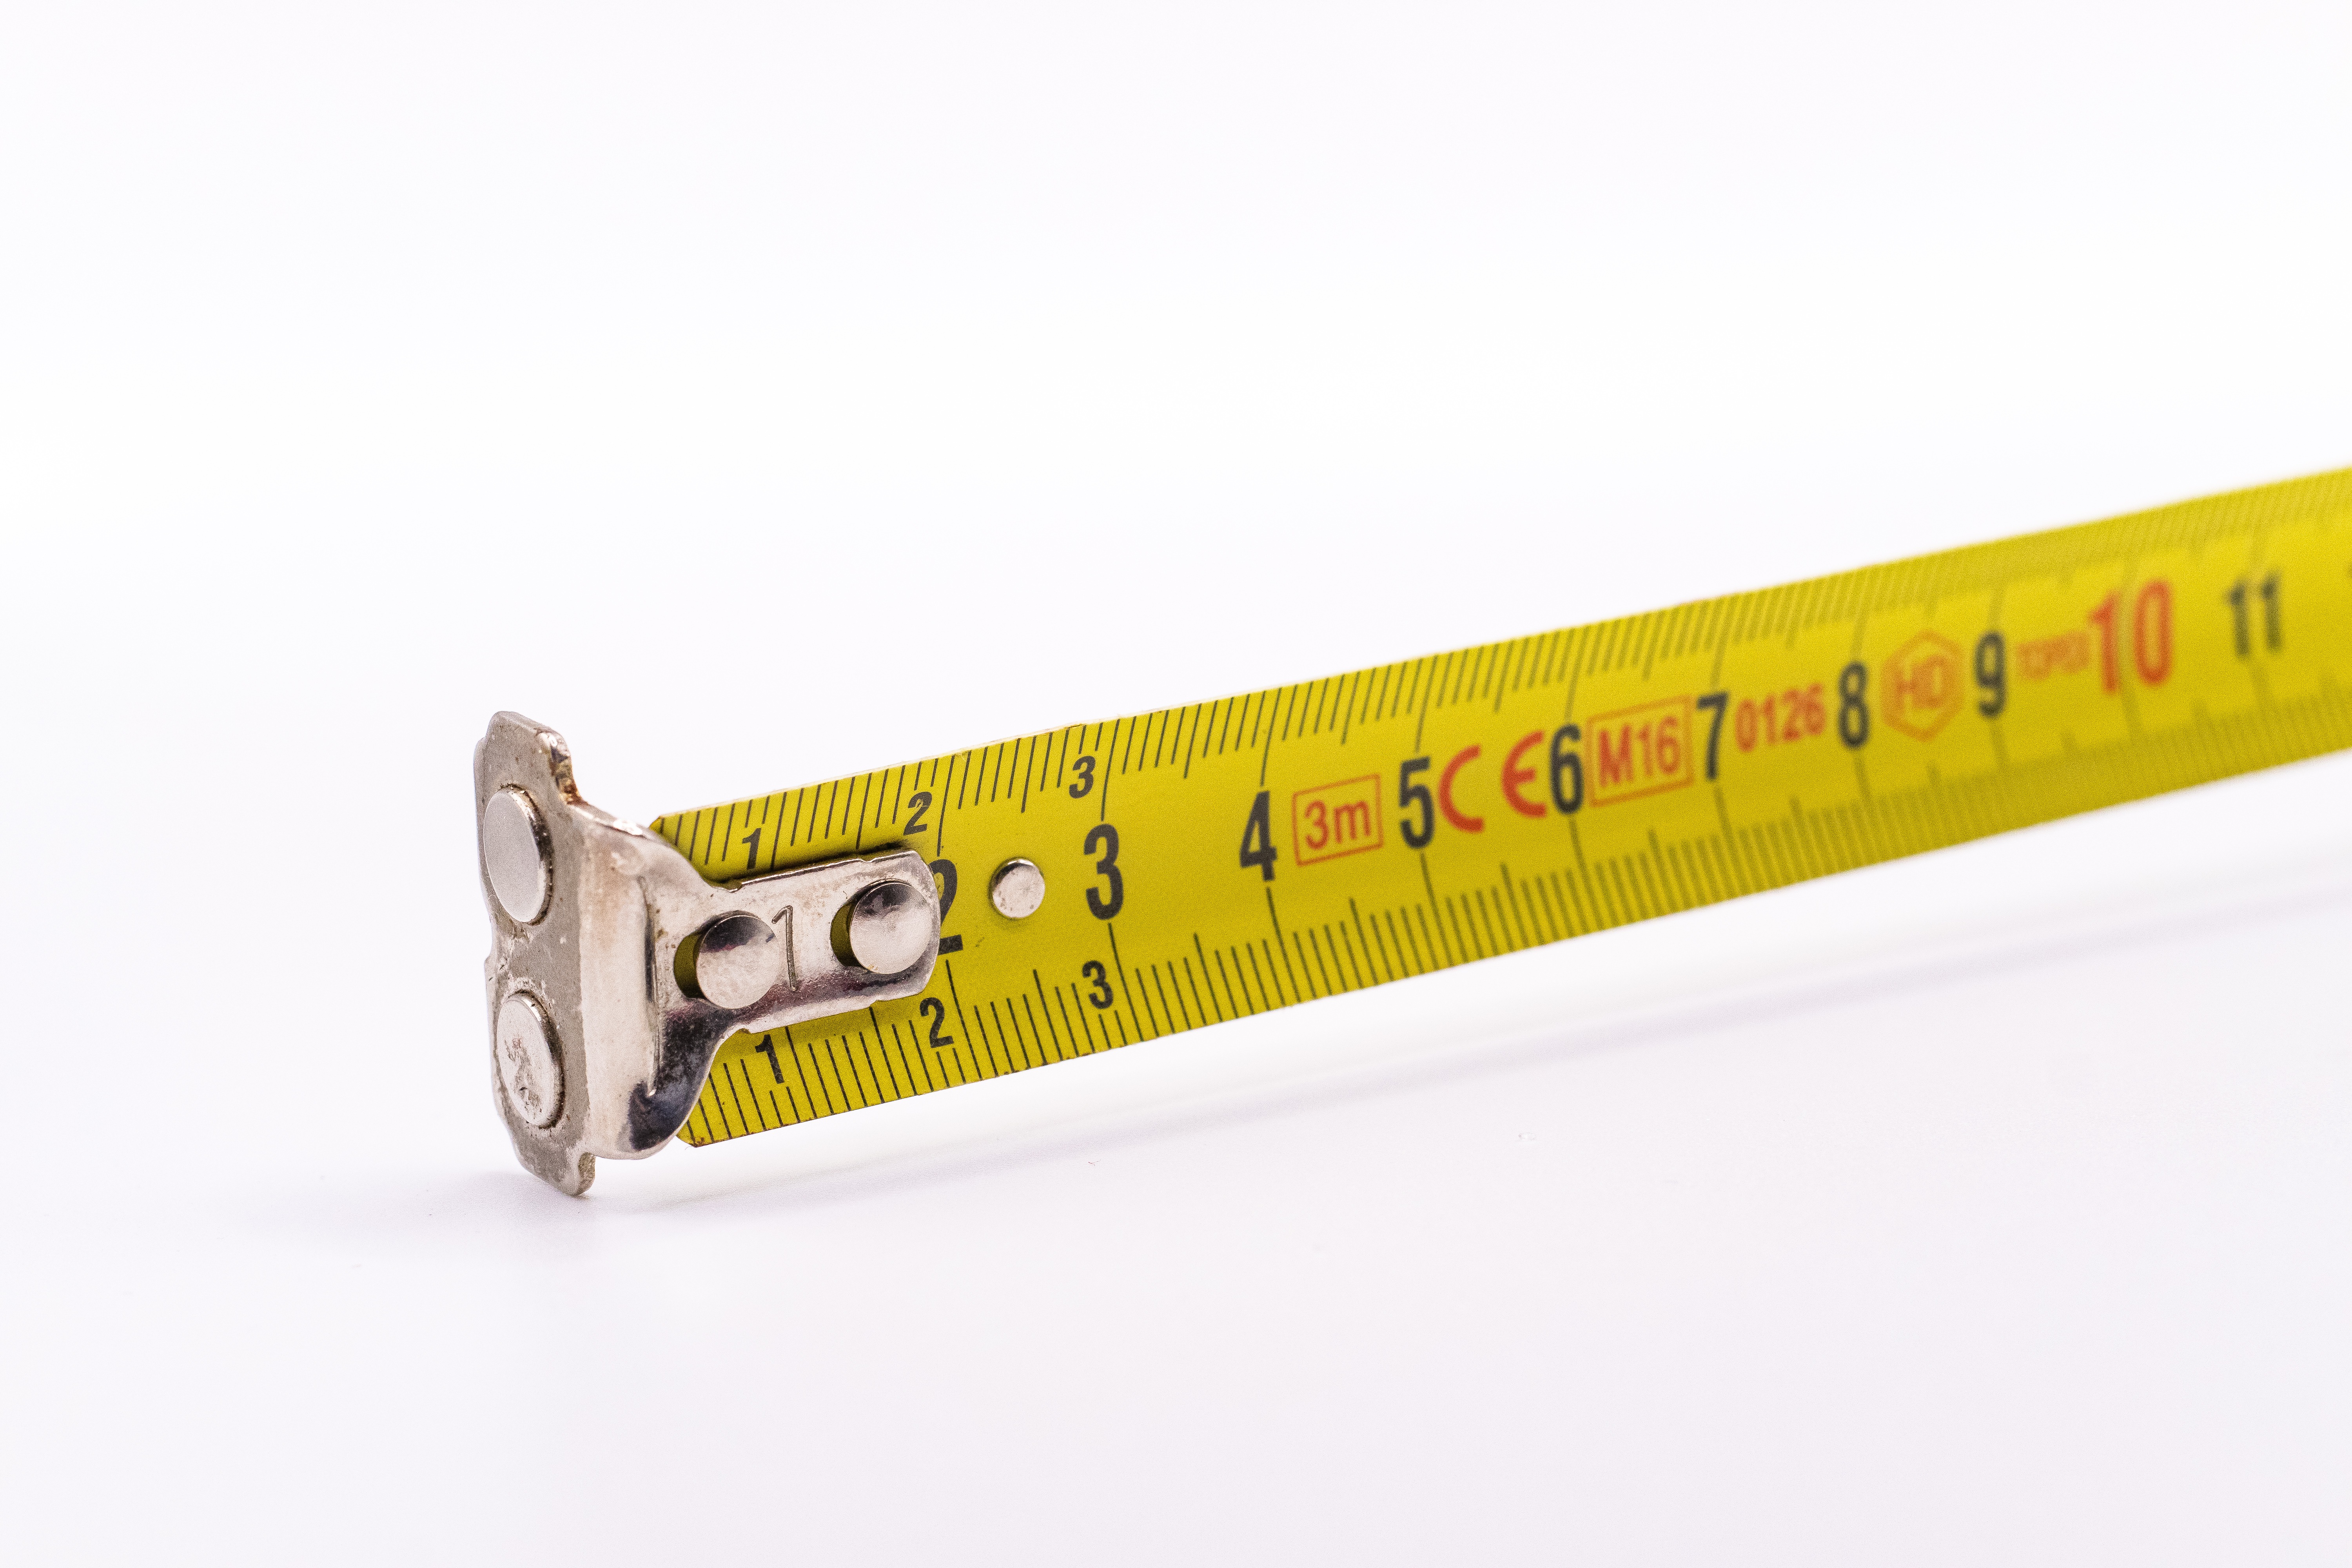
tool, musical instrument, rectangle, font, logo, fashion accessory, wood, tape measure, magenta